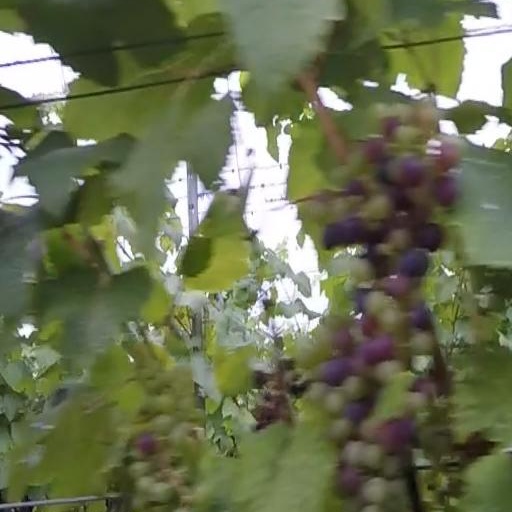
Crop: grape